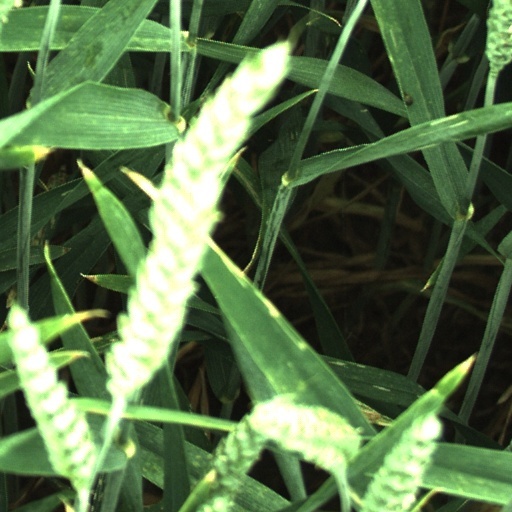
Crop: wheat